Clare West (costume designer)

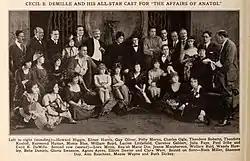
West in second row, seated, at far right

Clare West born Clara Belle Smith (May 10, 1889 in Missouri - died August 1, 1980 Ontario, California with some sources stating she was born 30 January 1879 and dying 13 March 1961) was one of the first costume designers in Hollywood. She did notable work in the films of D. W. Griffith and Cecil B. DeMille. Recognising the importance of film costume in haute couture, some regard her as a predecessor in the American Look.